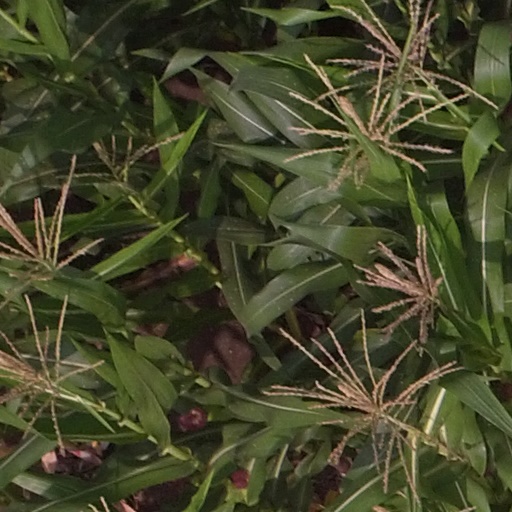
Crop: maize; corn